List of FC Porto records and statistics

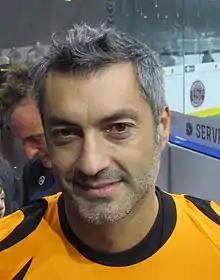
Former goalkeeper and captain Vítor Baía won a club-record 25 trophies, including 10 leagues and 5 cups.

Futebol Clube do Porto is a Portuguese sports club based in Porto, which is best known for its professional association football team. They played their first match in 1893, but only won their first trophy in 1911. Two years later, Porto began competing in a regional championship, and in 1922 they won the inaugural edition of the Campeonato de Portugal, the first nationwide club competition, to become the first Portuguese champions. In 1934, an experimental two-tier league competition was introduced in Portuguese football; four years later, the first-level Primeira Liga was officially established as the top-tier league championship, from which Porto have never been relegated.